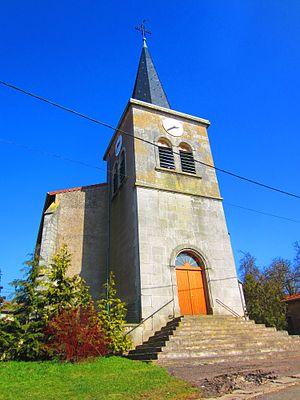
Eglise Beney Woevre
Beney-en-Woëvre est une commune française située dans le département de la Meuse, en région Grand Est.